Arvid Storsveen

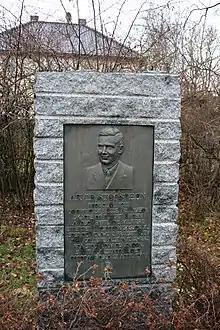
Commemorative plaque for Arvid Storsveen at Arvid Storsveens plass in Oslo

Arvid Kristian Storsveen (9 July 1915 – 27 April 1943) was a Norwegian Military Officer and organizer of the secret agency XU, the main intelligence gathering organisation within occupied Norway during World War II.